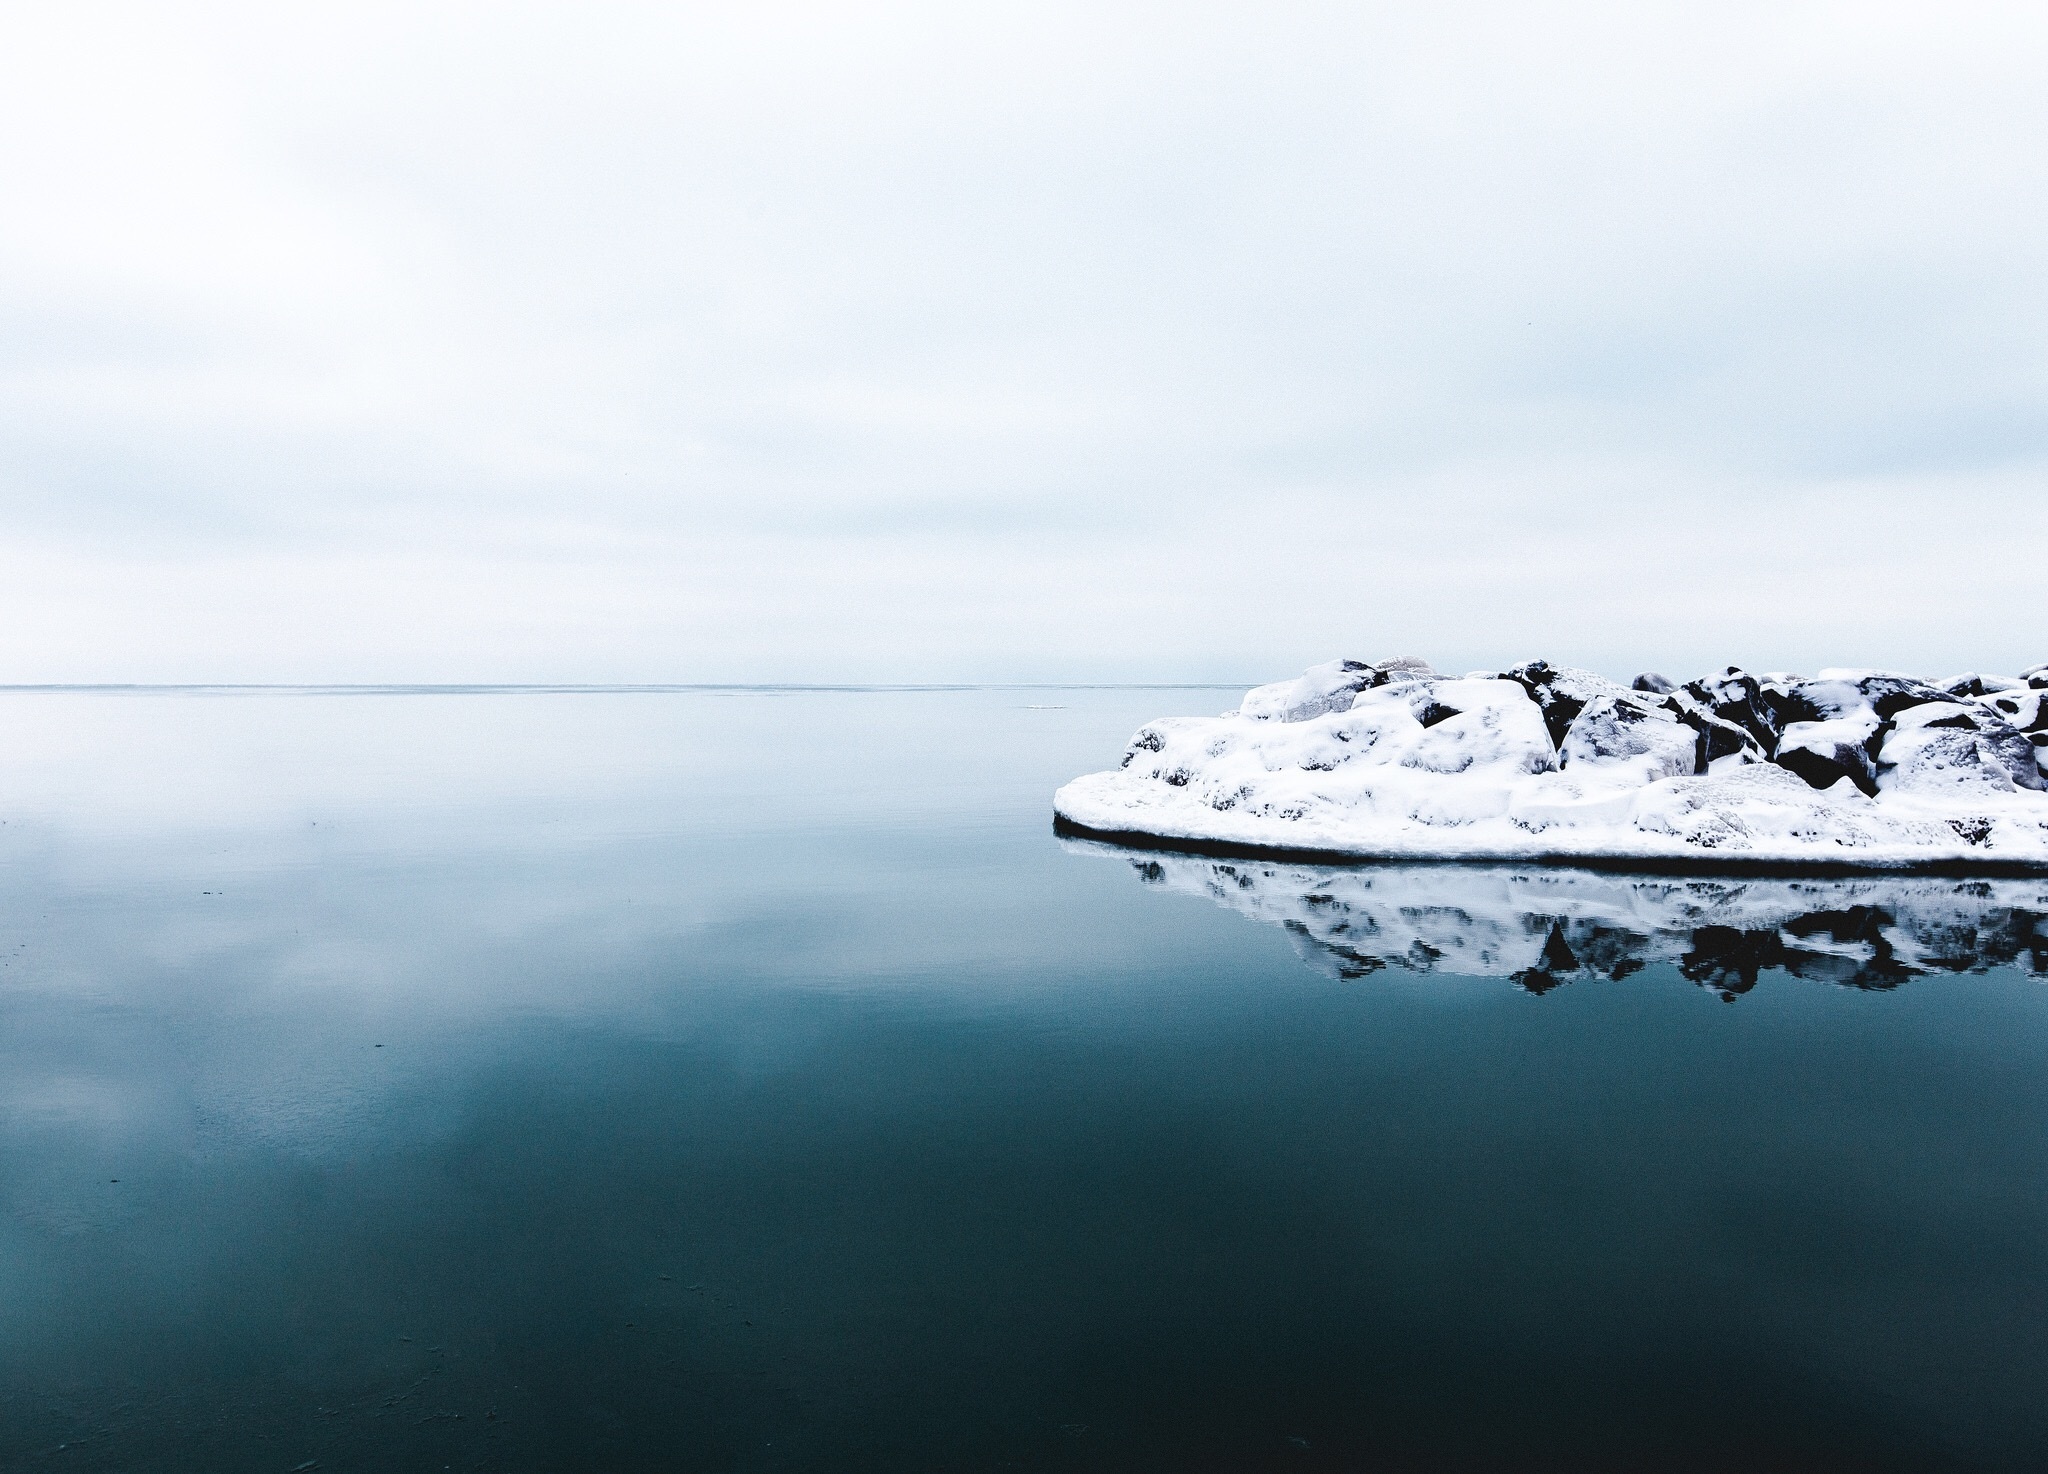
sea, water, ocean, horizon, snow, winter, cloud, sky, morning, wave, alone, isolated, ice, reflection, weather, island, freeze, frozen, arctic, iceberg, isle, thaw, melting, melt, freezing, arctic ocean, atmospheric phenomenon, atmosphere of earth